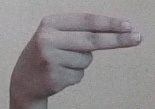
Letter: ain